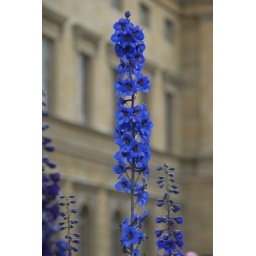
The brilliant blue colour of some flowers outside the northern entrance of the former royal residence, with the building's facade in the background.